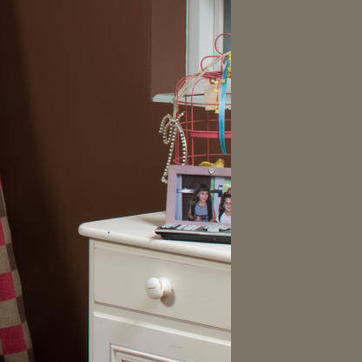
Material: glass